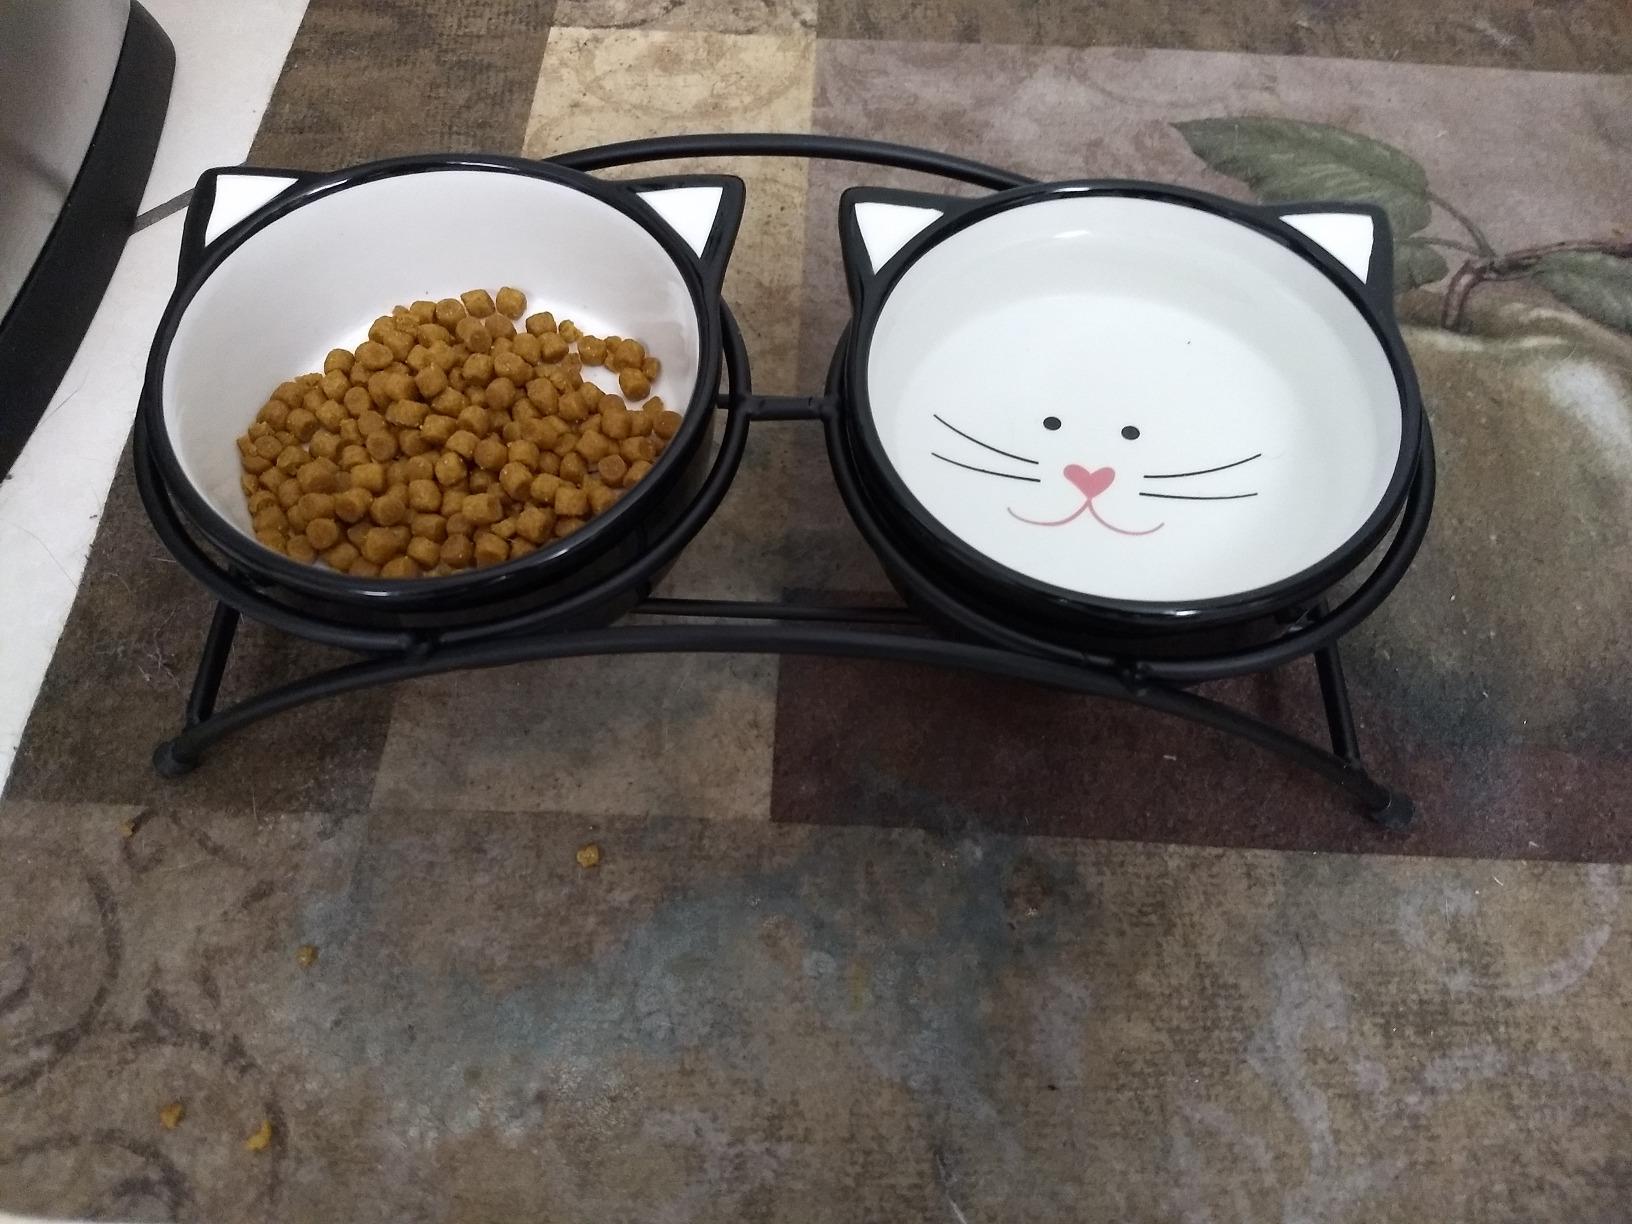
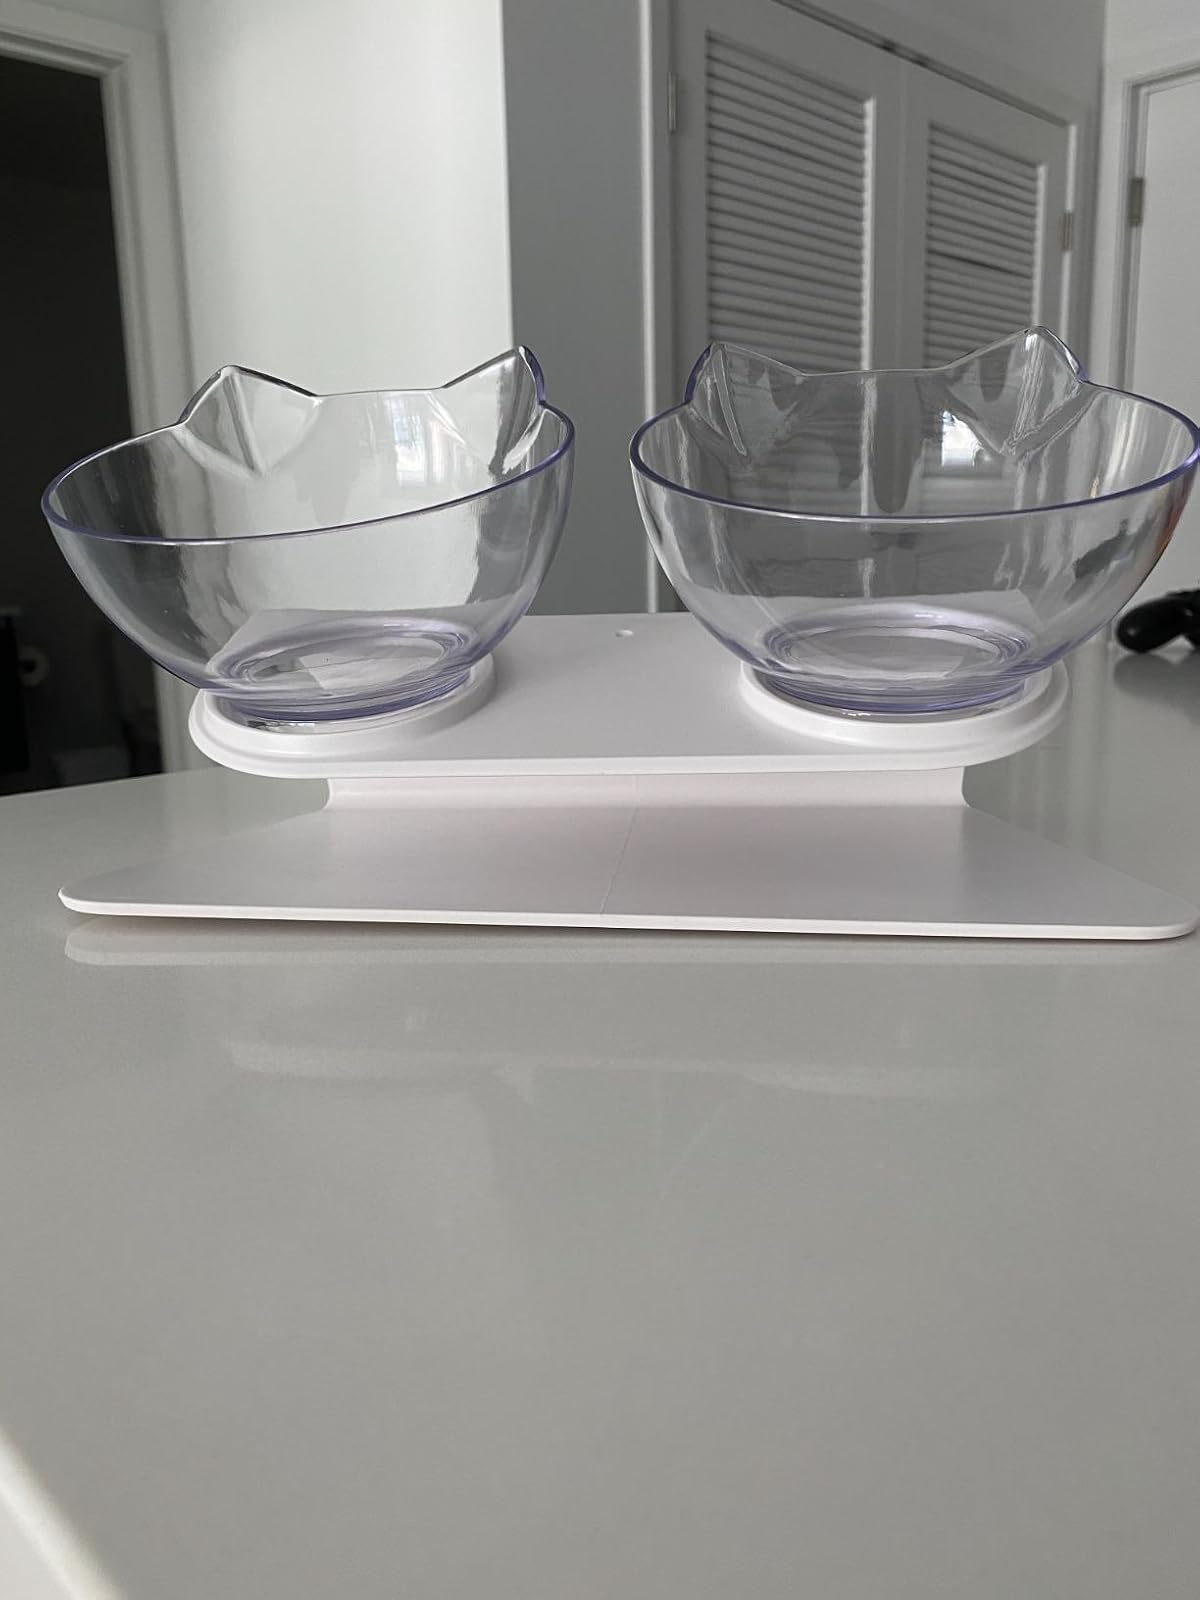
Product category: items_bowl
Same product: no